Howard Stern

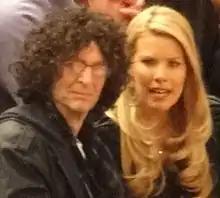
Stern and wife Beth Ostrosky in 2011

During his radio show on March 22, 1994, Stern announced his candidacy for Governor of New York under the Libertarian Party ticket, challenging Mario Cuomo for re-election. Stern planned to reinstate the death penalty, remove highway tolls to improve traffic flow and limit road work to graveyard shifts hours. Stern announced that once those three goals were accomplished, he would resign and pass the governorship to his lieutenant. At the party's nomination convention on April 23, Stern won the required two-thirds majority on the first ballot, receiving 287 of the 381 votes cast; James Ostrowski finished second with 34 votes. To place his name on the final ballot, Stern was obliged to state his home address and complete a financial disclosure form under the Ethics in Government Act. Stern applied for an injunction as he wished to avoid stating his income; the request was denied by a judge on August 2. Stern withdrew his candidacy in an on-air press conference two days later, saying: "I spend 25 hours a week telling you all the most intimate details of my life ... One fact I've never revealed is how much I make and how much money I have ... it's none of your business". In the gubernatorial election on November 8, Cuomo was defeated by George Pataki, whom Stern backed. In August 1995, Pataki signed a bill that limited construction on state roads to night hours in New York City and Long Island, which was named the "Howard Stern Bill" in honor of Stern originally proposing the plan. Stern has since felt "firmly opposed" to the death penalty.